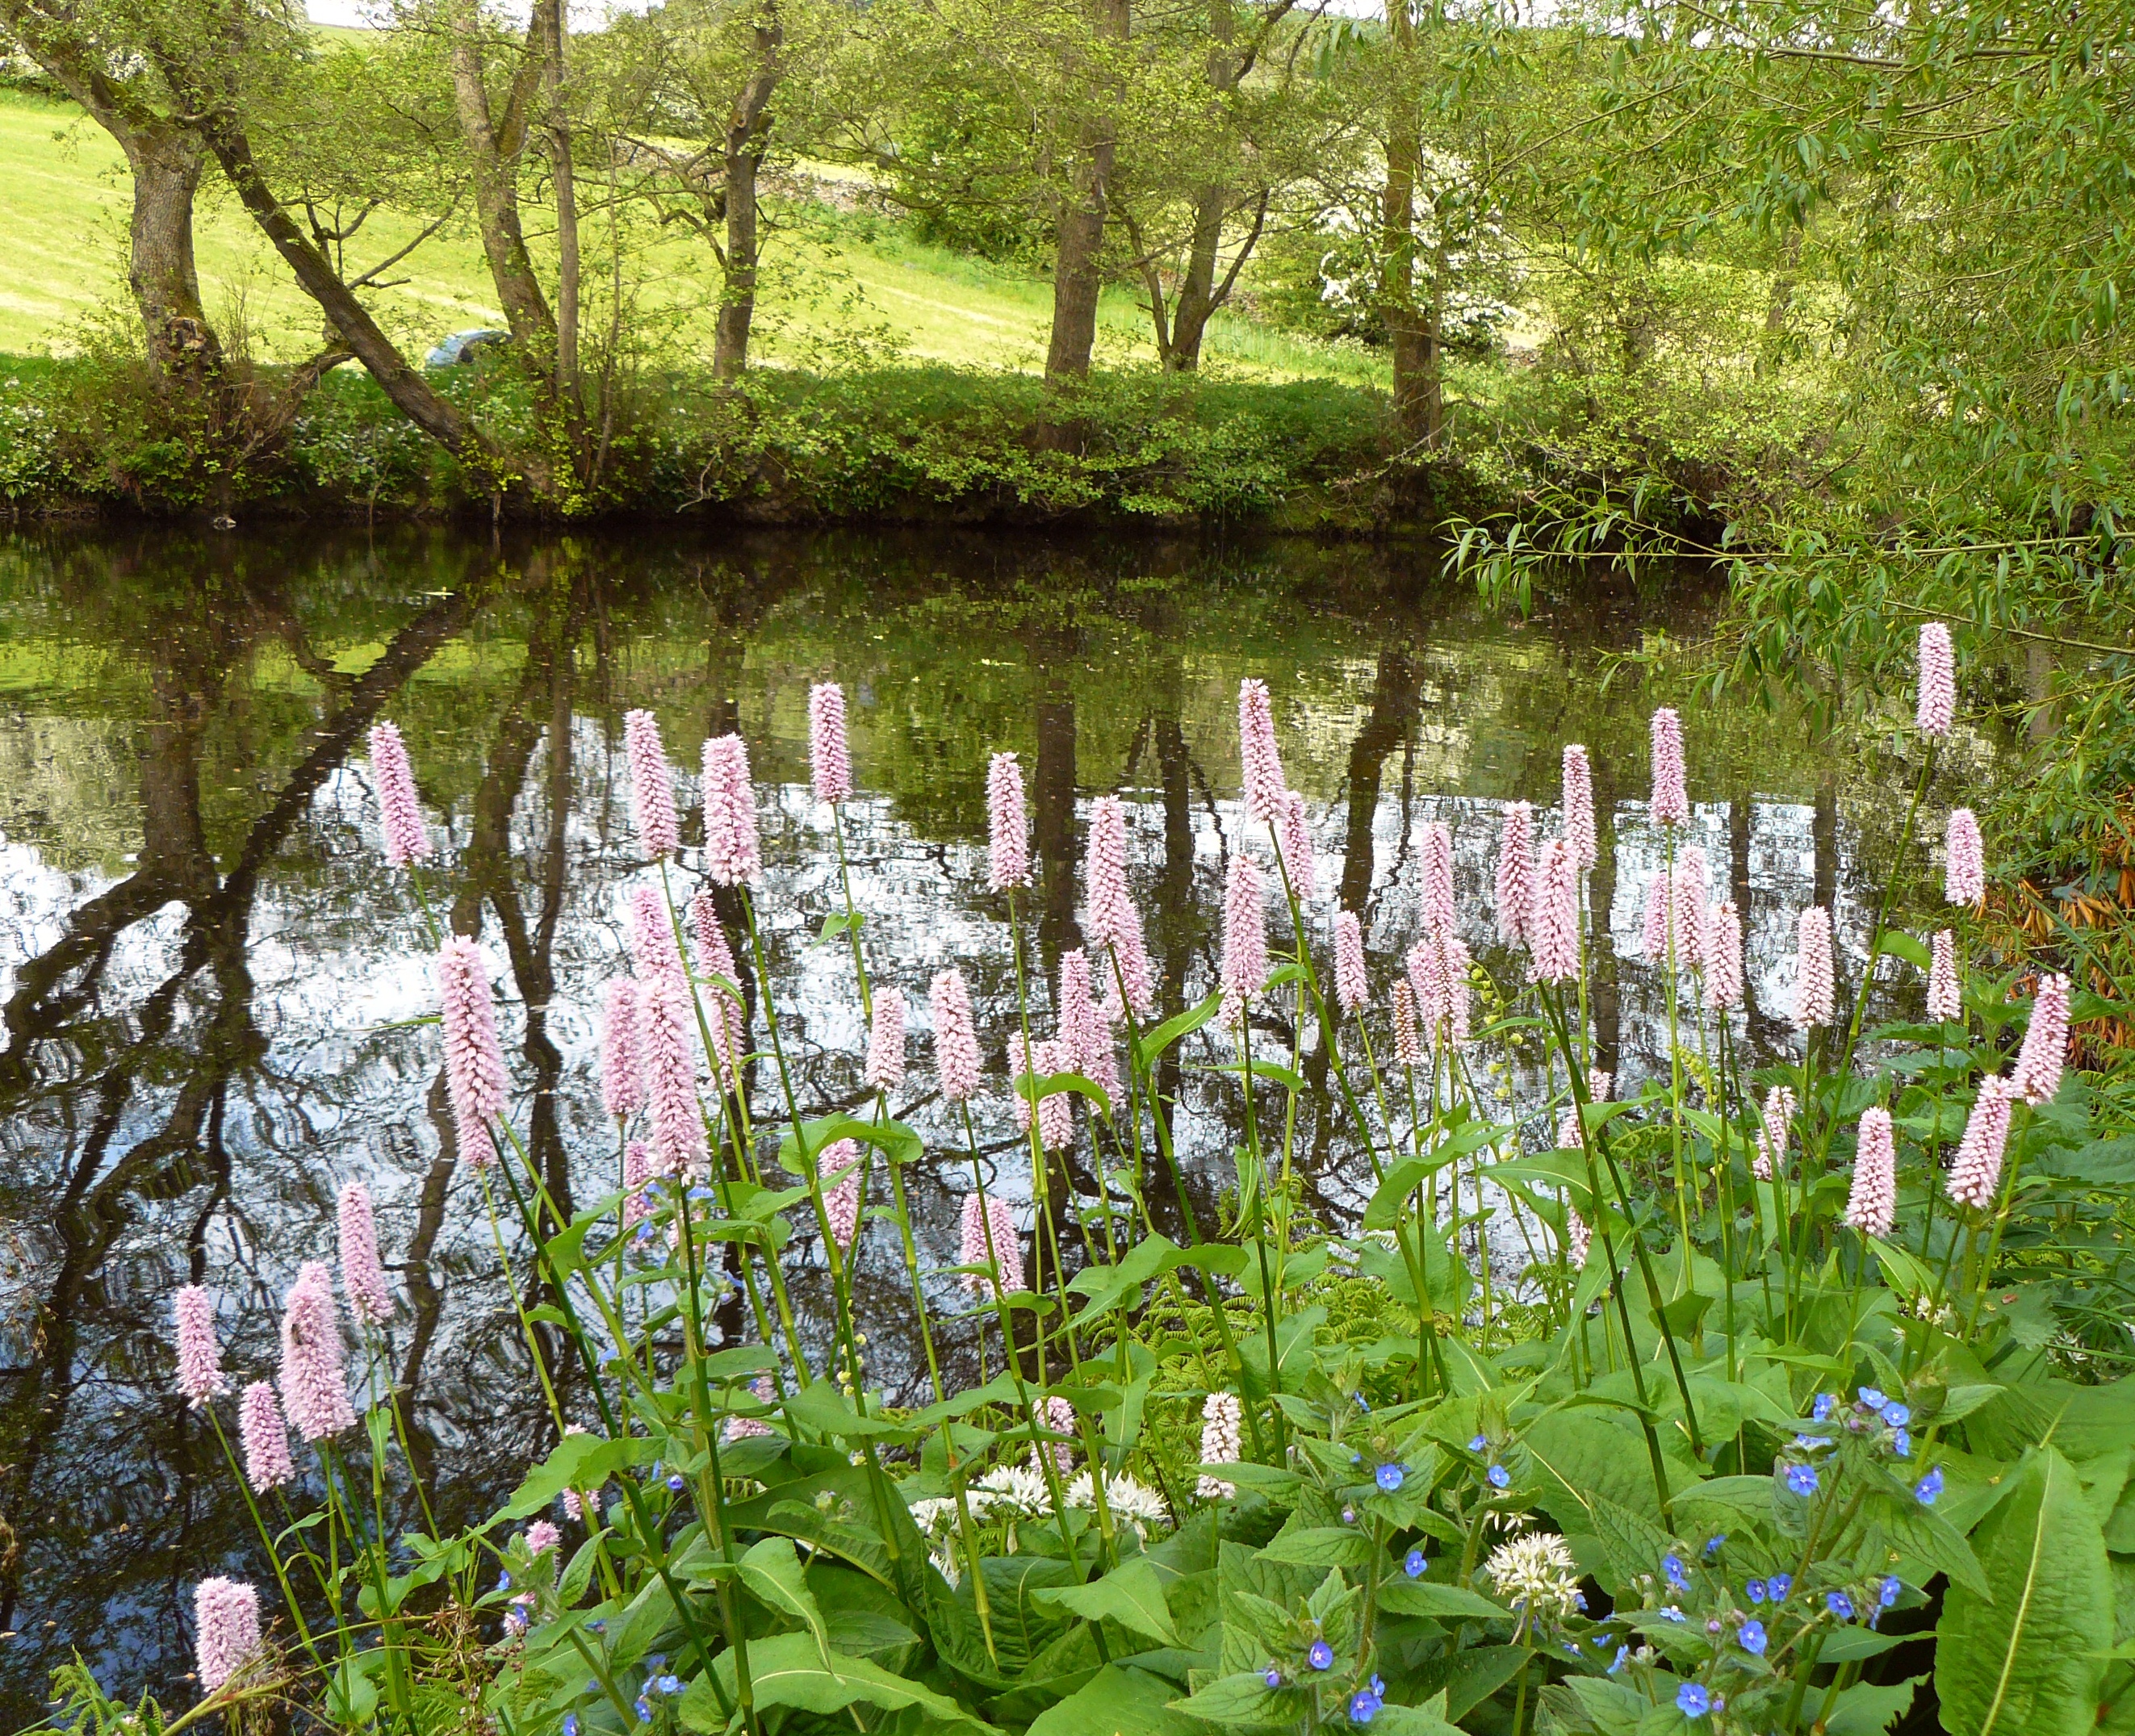
flowers, river, water, flower, plant, natural landscape, tree, botany, terrestrial plant, vegetation, lake, biome, spring, grass, groundcover, flowering plant, shrub, forest, wood, wetland, herbaceous plant, woodland, lacustrine plain, landscape, temperate broadleaf and mixed forest, trunk, garden, nature reserve, vascular plant, reflection, wildflower, riparian forest, pond, bog, herb, water lily, annual plant, tropical and subtropical coniferous forests, Freshwater marsh, riparian zone, floodplain, Northern hardwood forest, swamp, jungle, reservoir, subshrub, marsh, bellflower family, valdivian temperate rain forest, petal, bayou